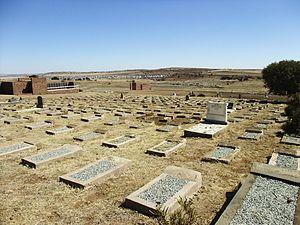
Winburg est une petite ville d'Afrique du Sud, située dans la province de l'État-Libre. Elle fut également une des premières mais aussi éphémères républiques boers du XIXᵉ siècle. Elle est située sur l'autoroute N1 reliant Johannesburg au Cap. Elle compte près de 12 000 habitants.
Charles Robberts Swart est un avocat, un homme d'État et un Chef d'État d'Afrique du Sud, issu de la communauté afrikaner.